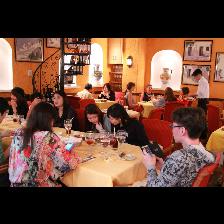
Label: Human